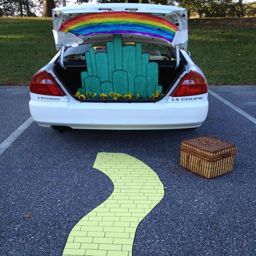
cute for trunk or treat theme .